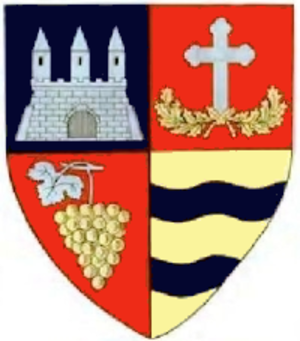
Un județ est une division administrative :